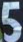
Number: 5